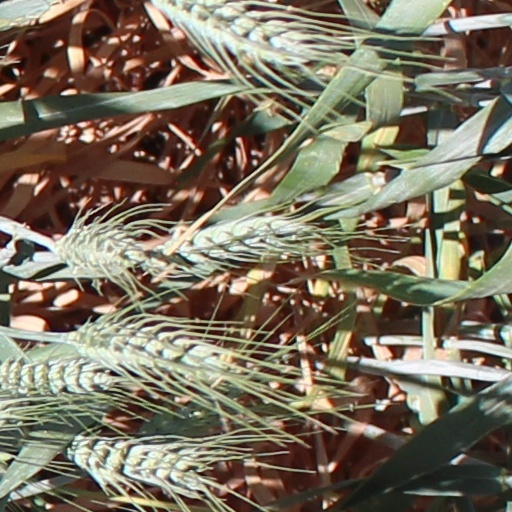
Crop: wheat